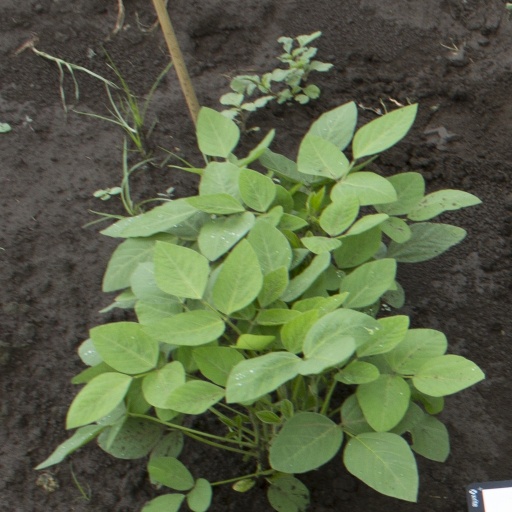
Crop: soybean